Atsushi Inaba

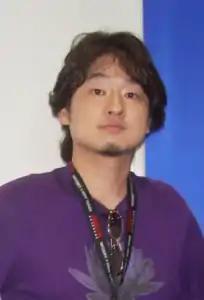
Inaba in 2004

is a Japanese video game producer and businessman. He was the former CEO and producer of the Capcom subsidiary Clover Studio, who developed the games "Viewtiful Joe", "Ōkami", and "God Hand". He is currently the head producer at the development division at PlatinumGames and the CEO since 2021, after years being vice-president in the company.